Stagecoach Driver

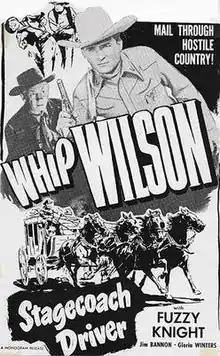
Theatrical film poster

Stagecoach Driver is a 1951 American Western film directed by Lewis D. Collins and starring Whip Wilson, Fuzzy Knight and Gloria Winters.